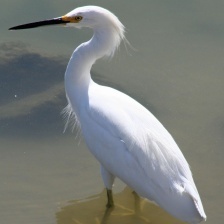
Species: SNOWY EGRET
Scientific name: EGRETTA THULA